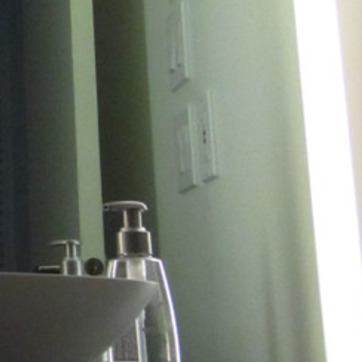
Material: mirror